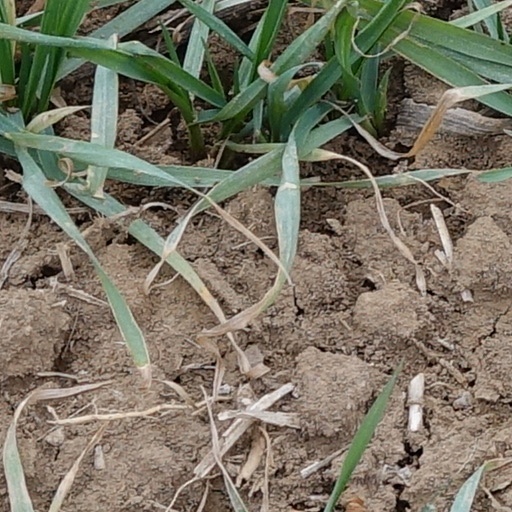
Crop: wheat